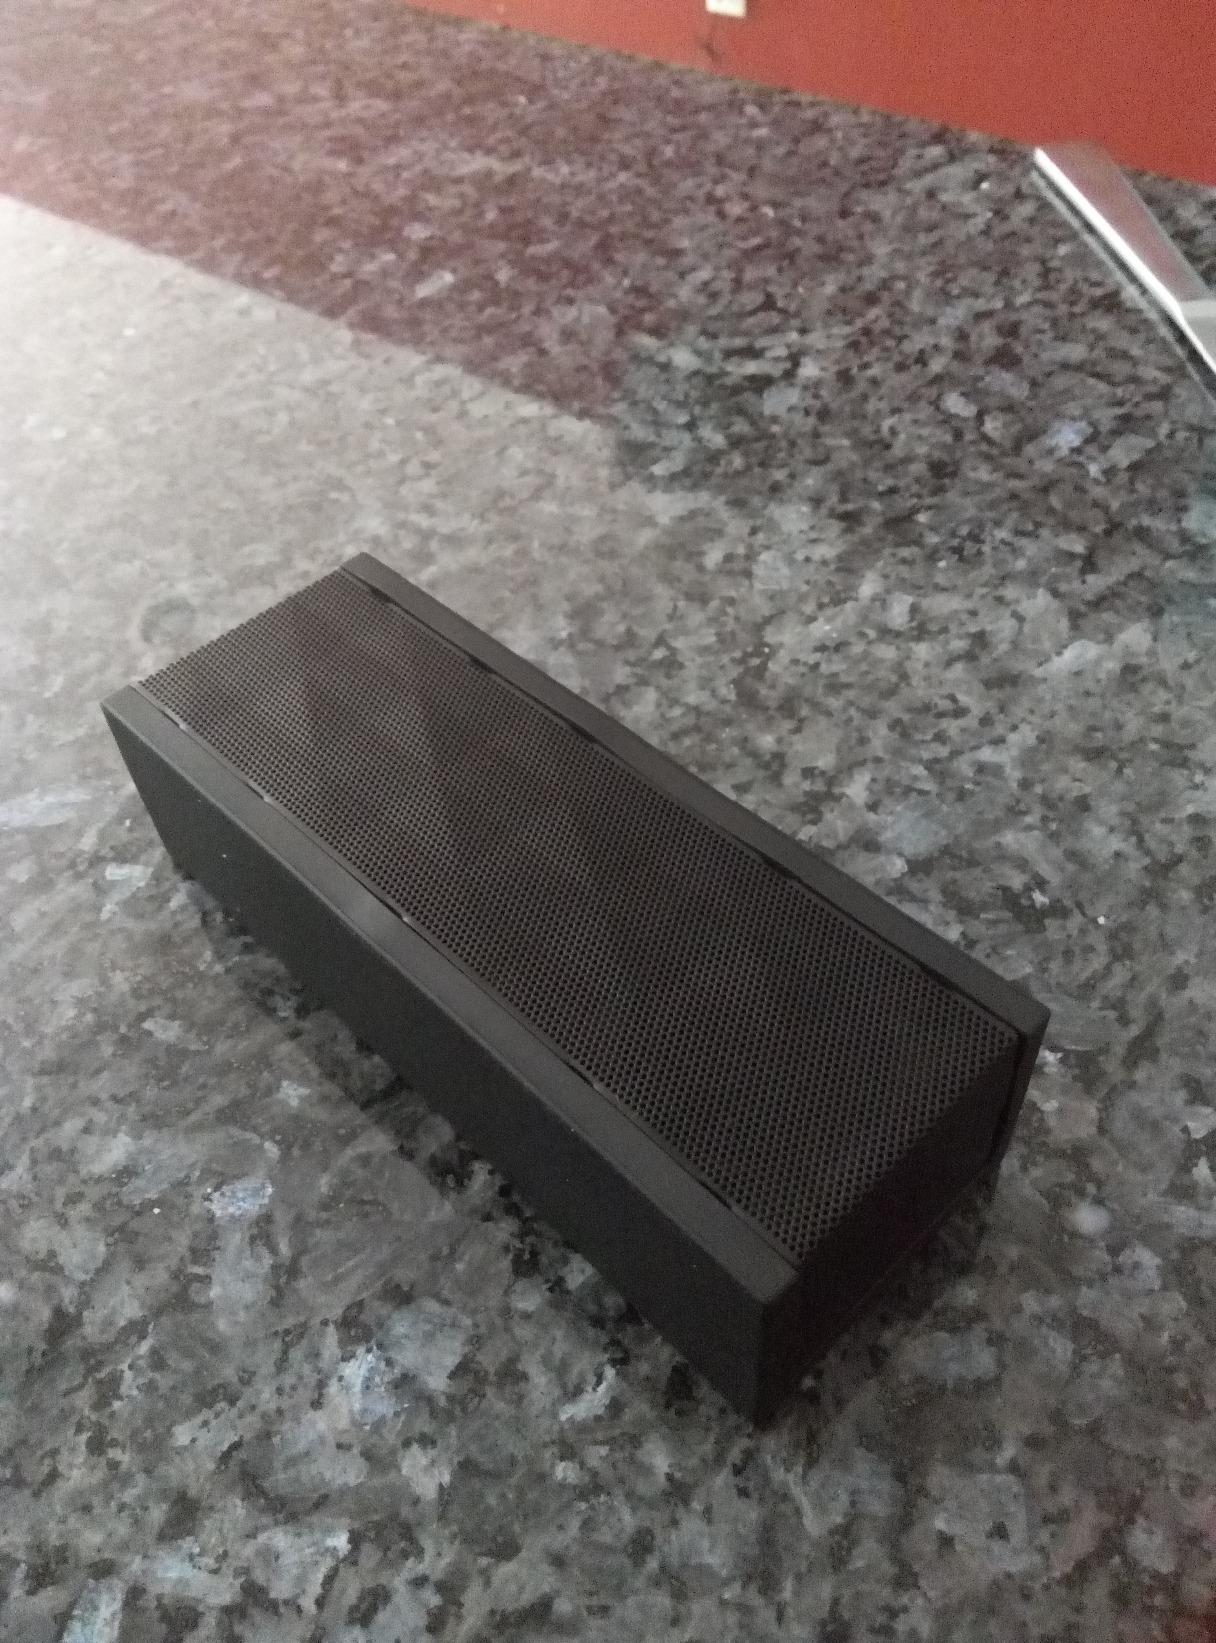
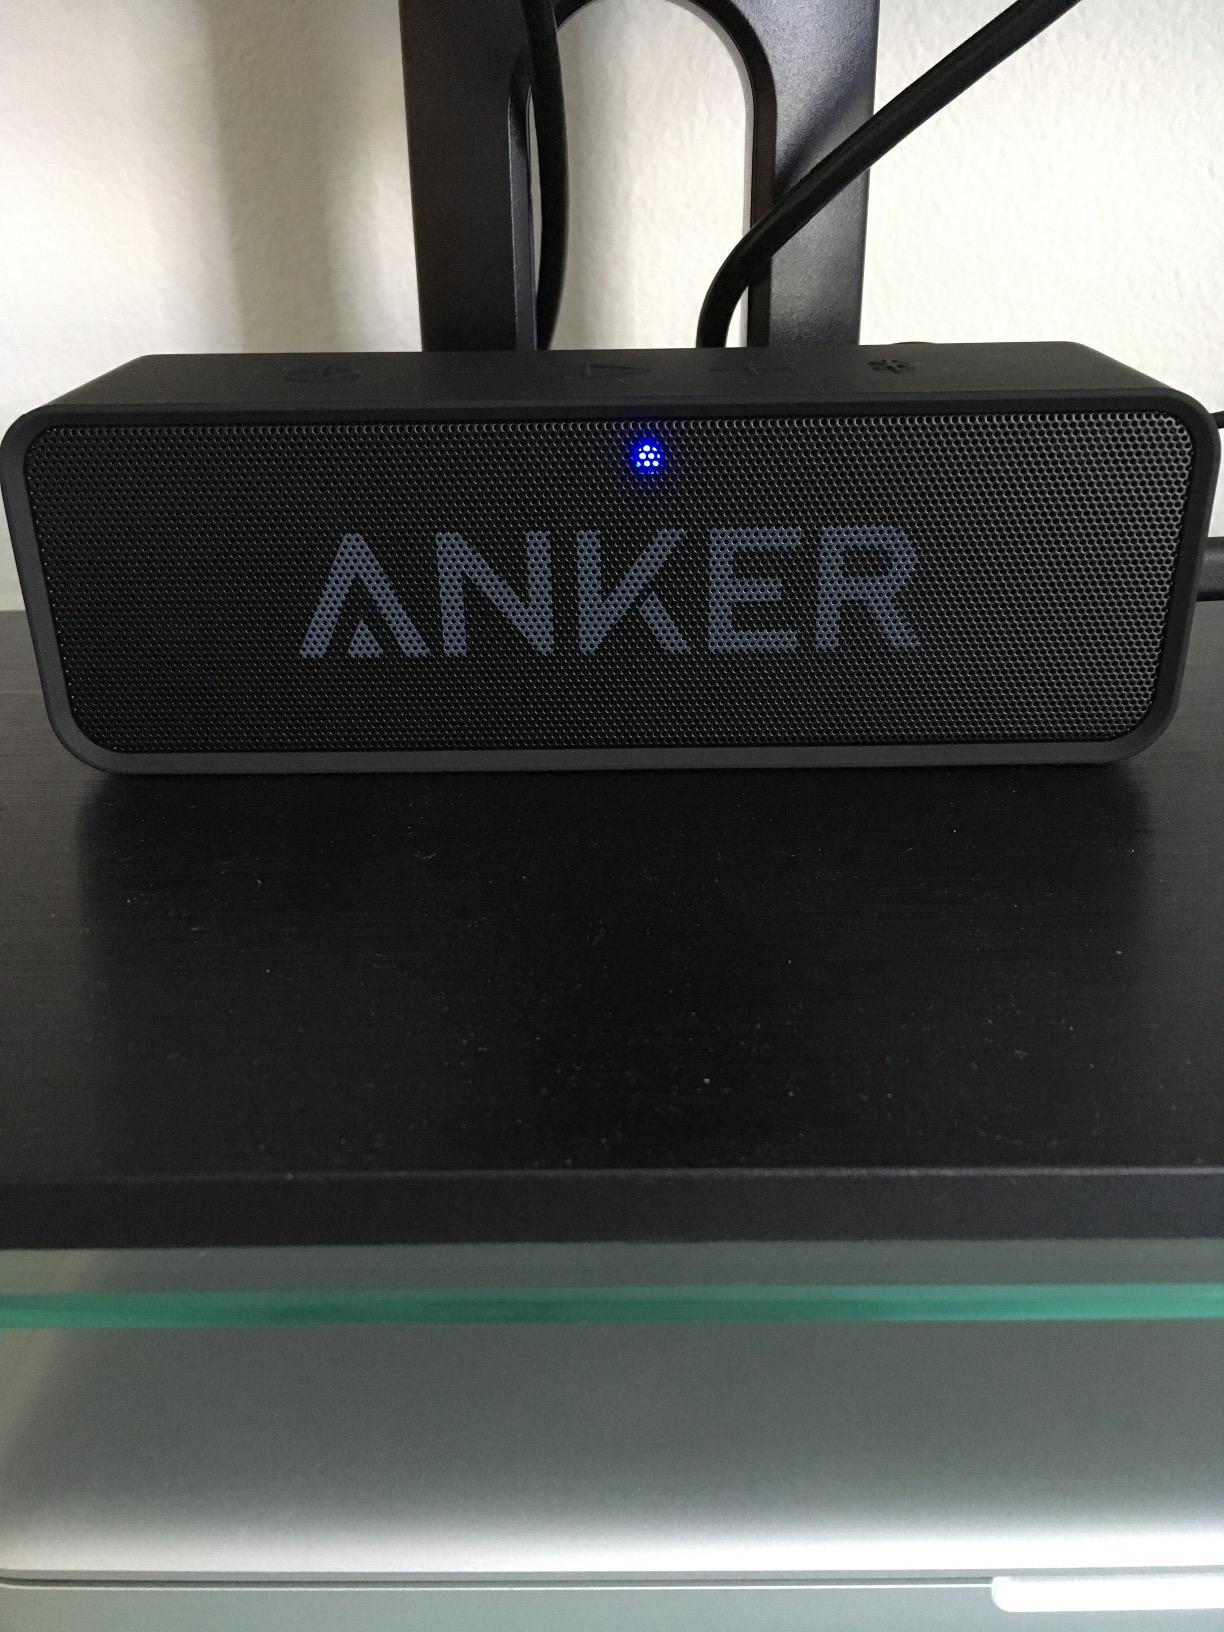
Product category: speaker
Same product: no